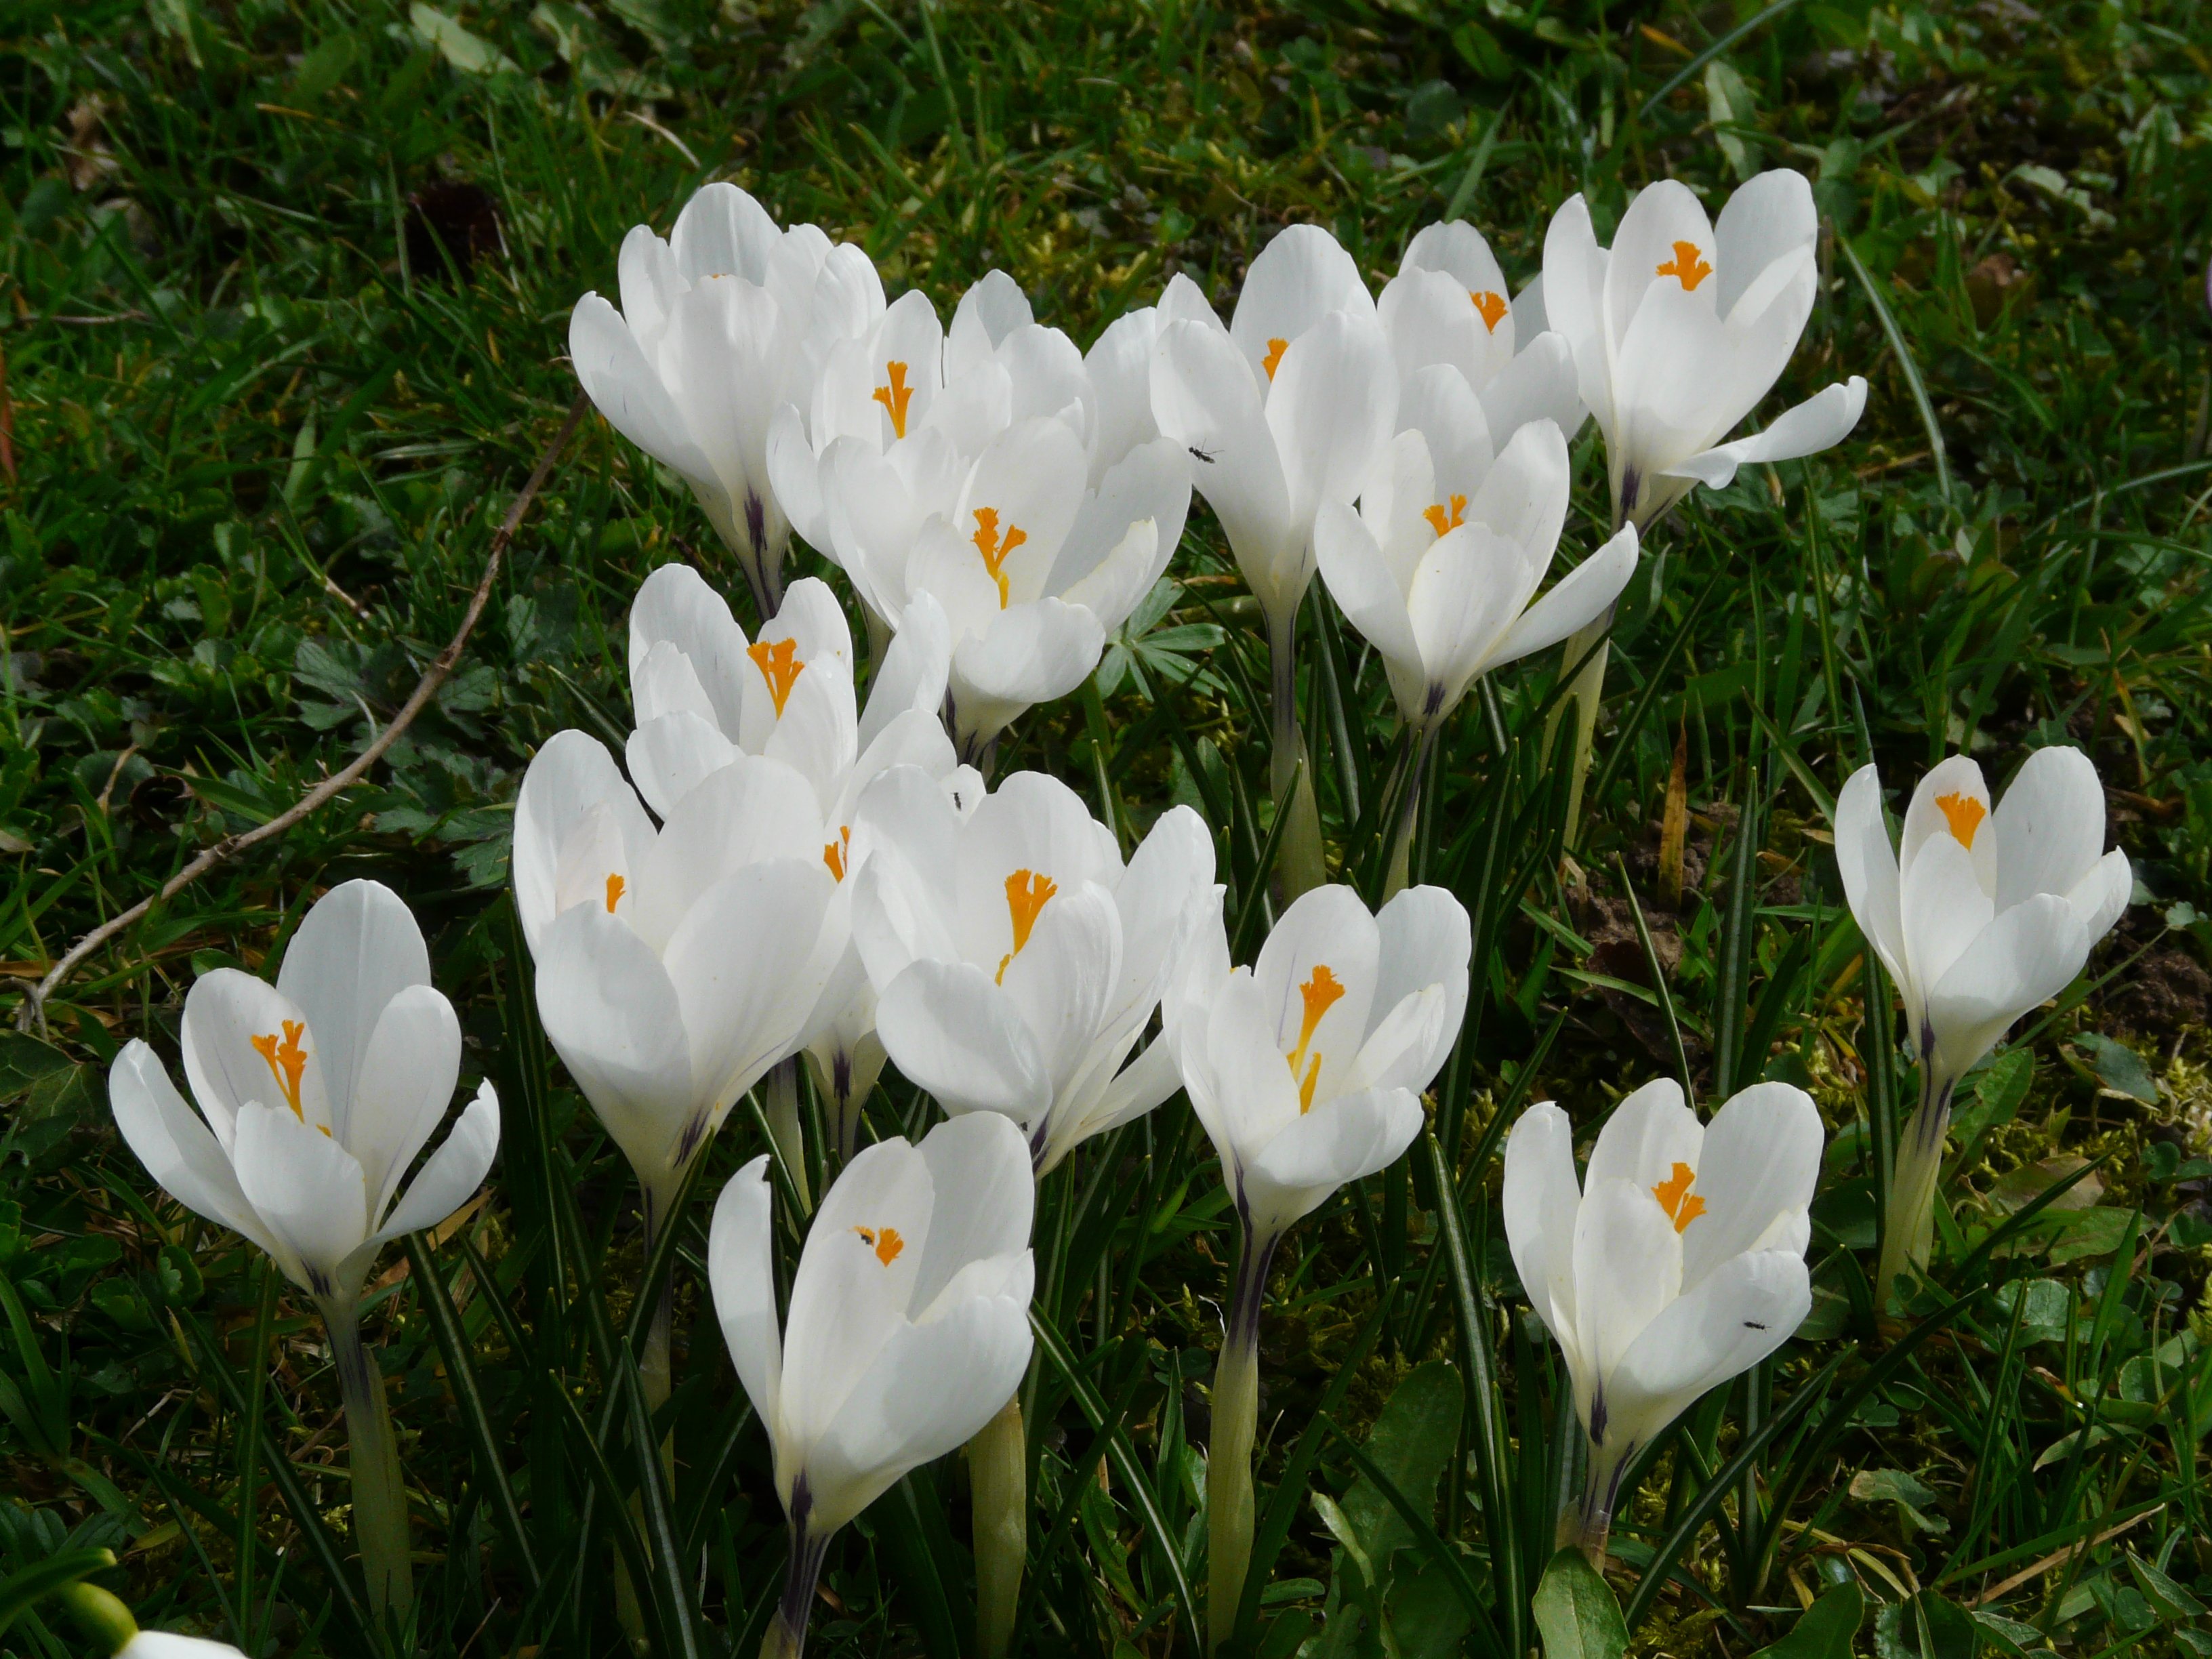
plant, white, meadow, flower, petal, spring, color, macro, botany, colorful, garden, close, flora, flowers, crocus, flowering plant, land plant, iris family